Saint-Lô

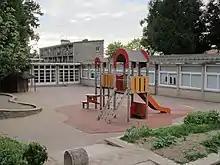
Raymond-Brulé School

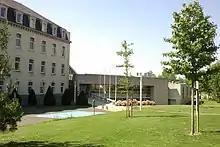
The Saint-Lô branch of the IUT

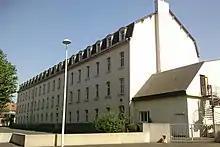
Bellevue barracks

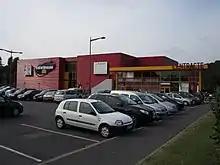
The "Cinémoviking" cinema

The School of Management and Commerce of Saint-Lô was established in 1988 under the auspices of the FIM Group and is currently headed by Yves Ricolleau. A member of the national network of the EGC, the school offers consisting of three years of responsible marketing, commercialisation and management. The school gains about 40 new students each year.